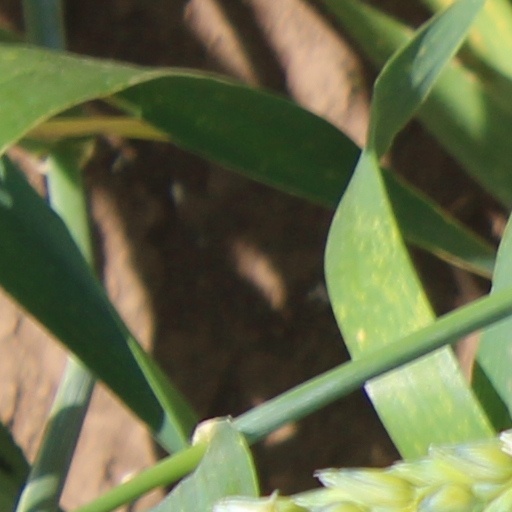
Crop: wheat